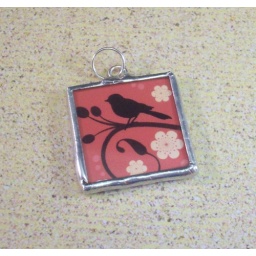
Retro funky bird against a soft red background with flowers